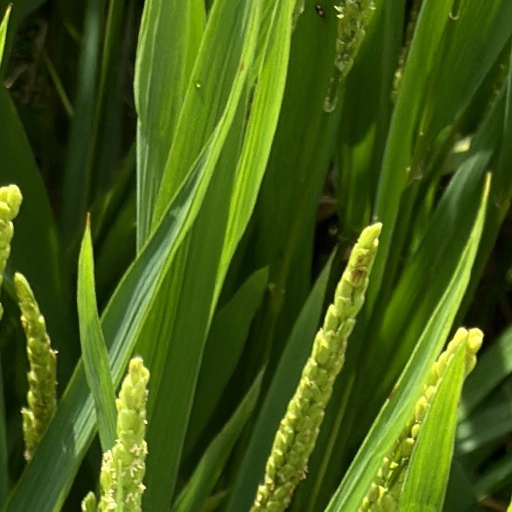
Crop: rice